Green Bay Bays

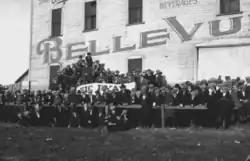
(1923) Bellevue Park. Green Bay, Wisconsin.

In 1908, the Green Bay "Tigers" continued play as the Wisconsin State League changed names to become the Wisconsin-Illinois League, remaining a Class D level league. The name change occurred after the Rockford Reds joined Freeport as Illinois based teams in the league.